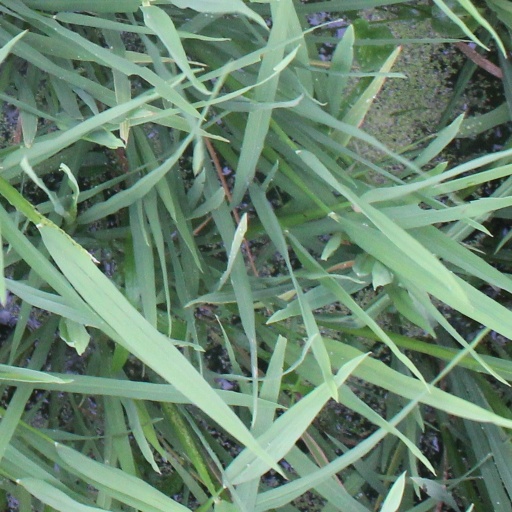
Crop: rice